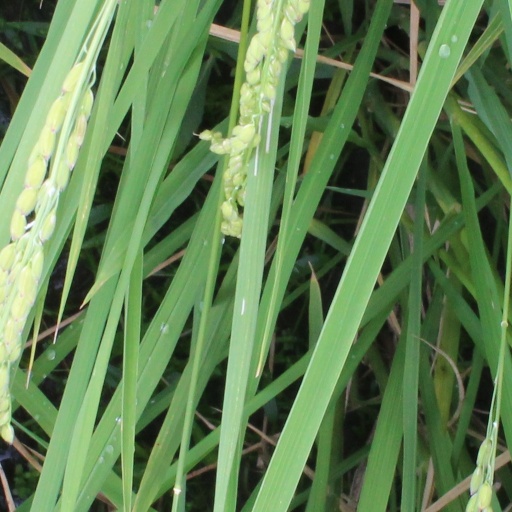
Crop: rice